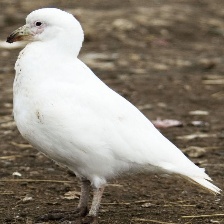
Species: SNOWY SHEATHBILL
Scientific name: CHIONIS ALBUS